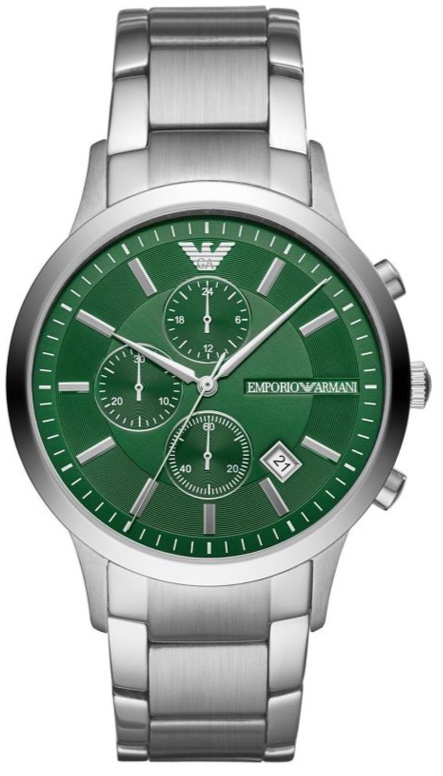
Emporio Armani AR11507 Renato Chronograph Men's Watch – Green Dial & Silver Steel Strap
The Emporio Armani Renato Chronograph AR11507 combines sophisticated design with precise functionality. Featuring a striking green dial paired with a durable silver steel strap, this men's watch offers both style and resilience. Its chronograph capability allows accurate time measurement, making it ideal for those who value performance and elegance in one timepiece. Perfect for professional and casual settings, this watch reflects refined craftsmanship and modern aesthetics. Sophisticated and refined, this timepiece green watch from Emporio Armani is all you need to elevate your look. Made with care from stainless steel, it features a butterfly clasp closure, this watch will make a modish addition to your timepiece collection. Flaunt this watch wherever you go and let it make you look distinct from the crowd. Emporio Armani is a line for men and women who lead a modern lifestyle and want to dress with a sense of casual sophistication. Emporio Armani watches reflect this approach with modern shapes and materials, balanced with a classic style. Launched in 1981 by Giorgio Armani, the brand has gone on to become one of the world's most popular fashion brands. Classic styles and modern elements are combined to create designs that are adored by young and modern audiences. Emporio Armani's 43mm watch features a green sunray dial with CD cut textured counters, at least 50% recycled stainless steel case, chronograph movement and silver at least 50% recycled stainless steel bracelet. BRAND NAME Emporio Armani MODEL NUMBER AR11507 PART NUMBER AR11507 ITEM SHAPE Round DIAL WINDOW MATERIAL TYPE Mineral Glass DISPLAY TYPE Analog CASE MATERIAL Stainless Steel CASE DIAMETER 43 millimeters CASE THICKNESS 11 millimeters BAND MATERIAL Stainless Steel BAND SIZE Mens Standard BAND COLOR Silver DIAL COLOR Green BEZEL MATERIAL Stainless Steel BEZEL FUNCTION Stationary CALENDAR Date MOVEMENT Quartz
Brand: Emporio Armani
Category: Apparel & Accessories > Jewelry > Watches